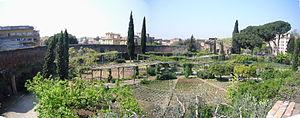
La basilique Sainte-Croix-de-Jérusalem est une basilique catholique de Rome. C'est l'une des sept églises de pèlerinage de Rome.